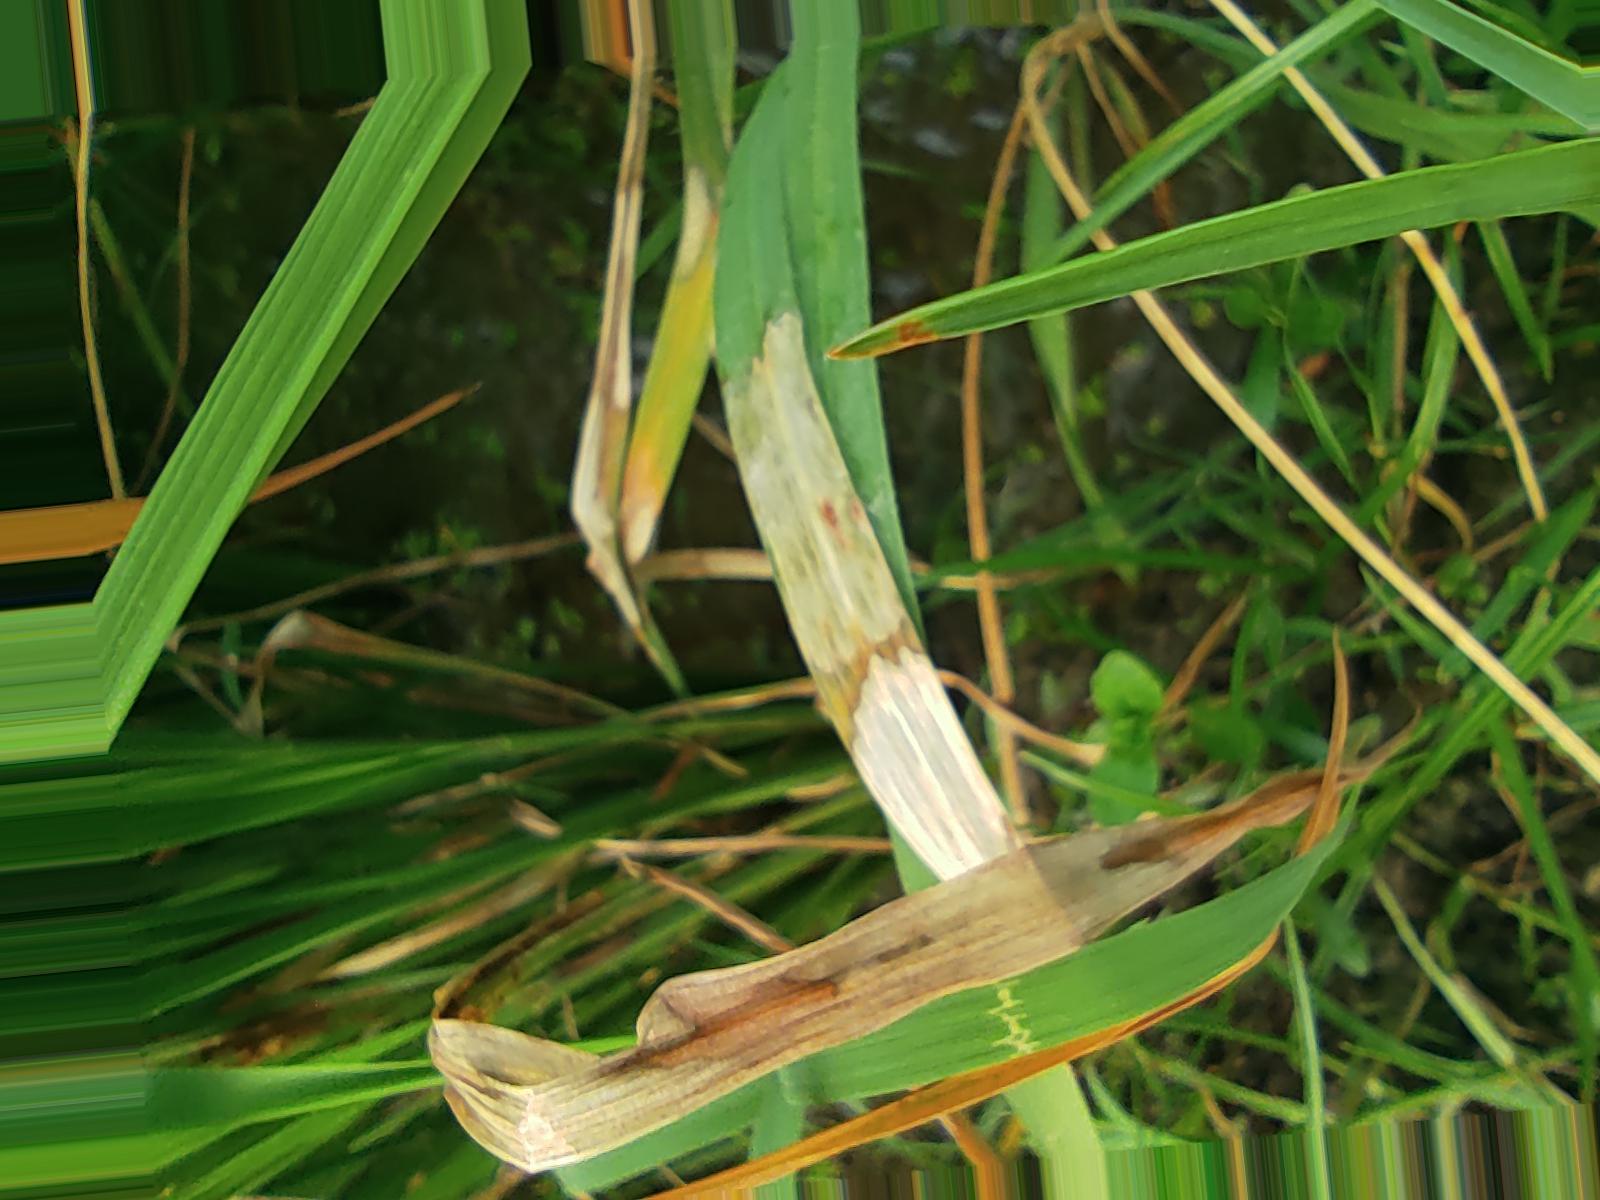
Nhãn: Bệnh Đốm Vằn ( Khô vằn ) ( Sheath Blight )